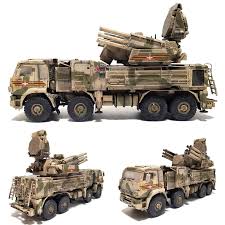
Label: Air Defense